United Methodist Church in Norway

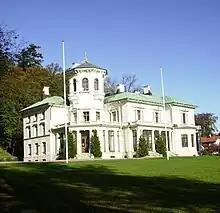
Överås in Gothenburg, Sweden, was home to the Nordic Theological Seminary from 1924 to 2007

The home mission was reorganized in 1916 and increased focus was placed on evangelism in Northern Norway. Scandinavia was made its own episcopal area in 1920, with Anton Bast as its inaugural bishop. An early task for the episcopal area was the establishment of a common Nordic theological seminar. This was established on 16 February 1924 at Överås in Gothenburg, Sweden. For an intermediate period there were three years in Oslo and two in Gothenburg, later all education took place in Sweden.